Castellane

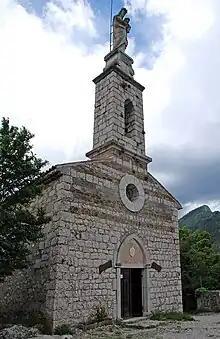
Notre Dame du Roc

The oldest monument in the territory of the commune is the dolmen of Pierres Blanches Neolithic-Chalcolithic, a registered historical site on private property. The Roc towers above the community of Castellane.